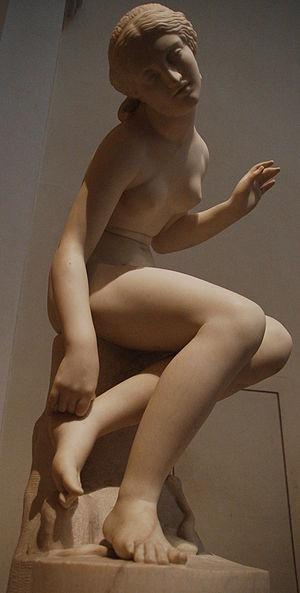
Musée des Beaux-Arts de Lyon Jean-François Legendre-Héral (Montpellier, 1795-Marcilly (Seine-et-Marne), 1851) Marbre Don de l'artiste, vers 1825 Inventaire H-788
Le département des sculptures du musée des Beaux-Arts de Lyon conserve 1 300 sculptures réalisées selon différentes techniques et couvrant une période chronologique allant du Moyen Âge au XXᵉ siècle. On y note deux points forts : le Moyen Âge et la Renaissance d'une part et le XIXᵉ et le début du XXᵉ siècle de l'autre.